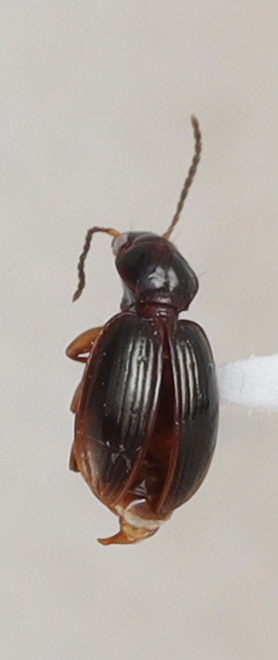
Scientific name: Mecyclothorax konanus
Plot: 14
Trap: S
Collected: 20190619